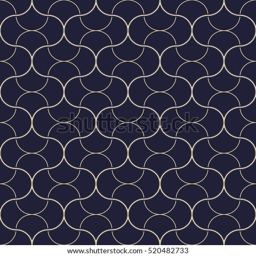
the geometric pattern of the lines , stripes .